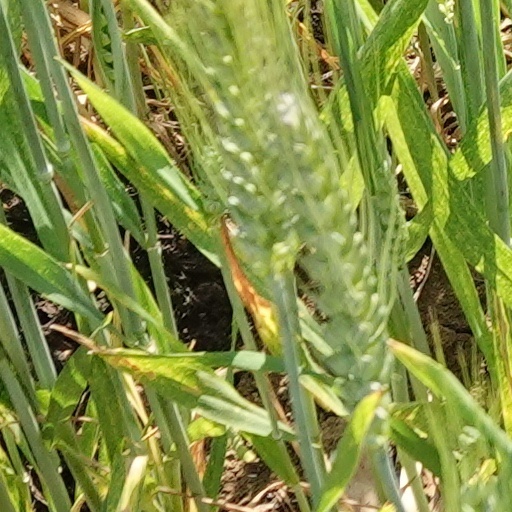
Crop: wheat